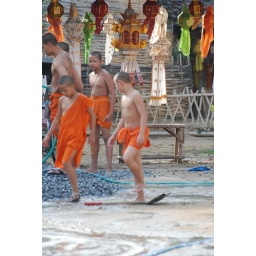
Some monk boys fooling around with water in Chiang Mai ... enjoy